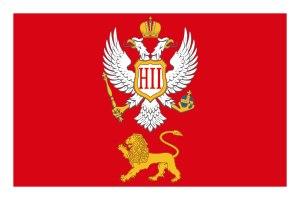
Le prince Nicolas Petrovitch-Njegosh ou Nikola Petrović-Njegoš, né Nicolas Petrovitch-Njegosh, est l'actuel prétendant au trône de Monténégro. Appelé « Nicolas II » par les monarchistes, il est le grand maître héréditaire de l'ordre du prince Danilo Iᵉʳ et de l'ordre de Saint-Pierre de Cetinje.